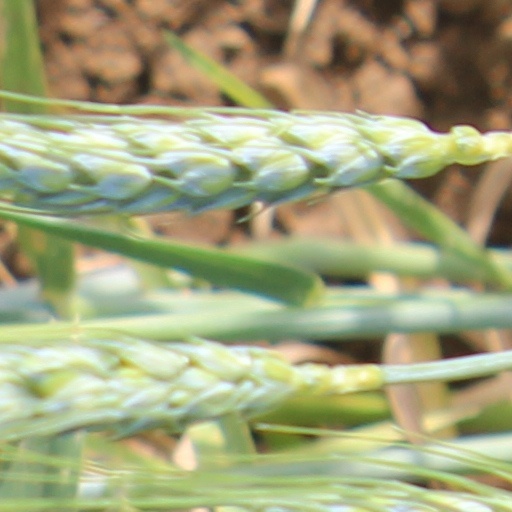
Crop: wheat